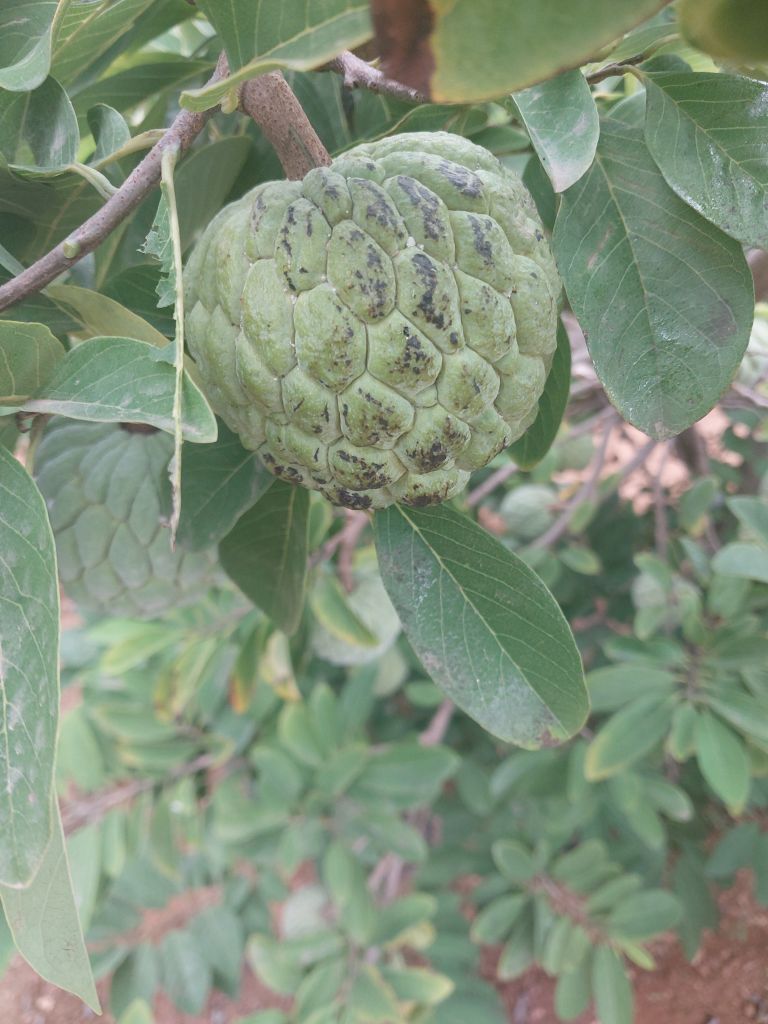
Disease label: Blank Canker